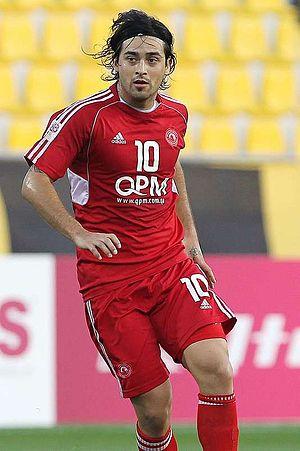
Leonardo Nicolás Pisculichi est un footballeur argentin, né le 18 janvier 1984 à Rafael Castillo. Il joue au poste de milieu offensif au Burgos CF.